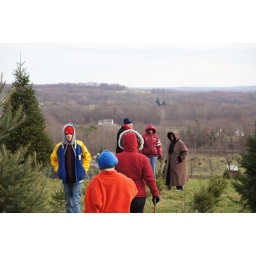
Traipsing all over the Christmas tree farm looking for a good blue spruce